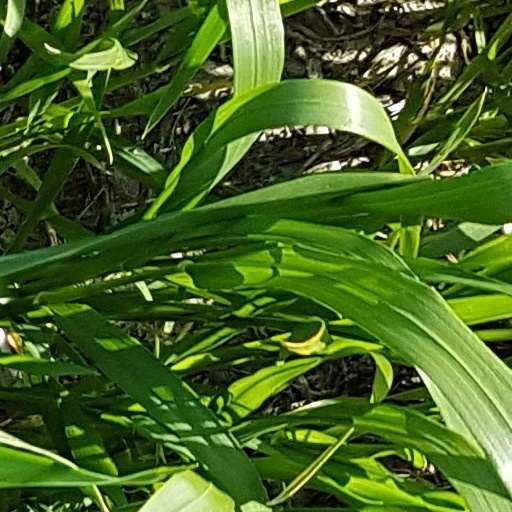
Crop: wheat